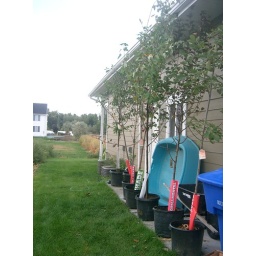
We bought our house new so we got to put in all the trees and landscaping. Joy.